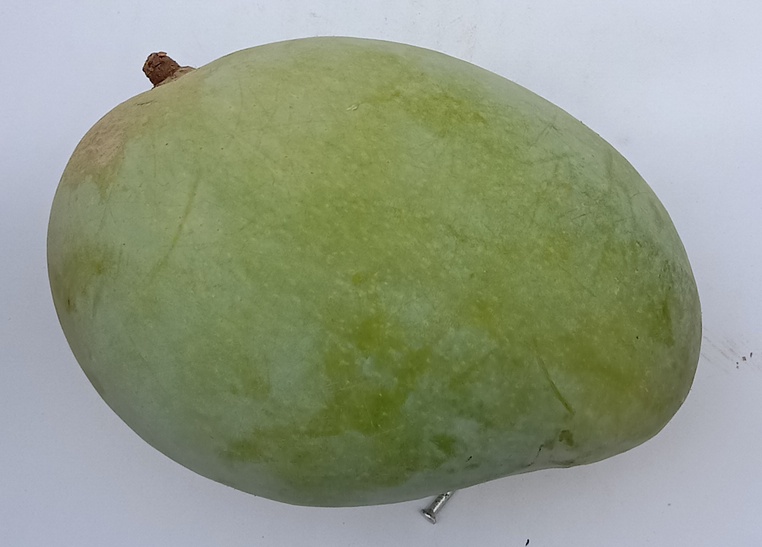
Mango variety: Fajri